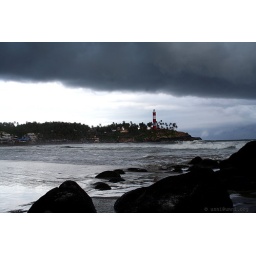
Monsoon clouds over the lighthouse beach - Kovalam, Kerala, India